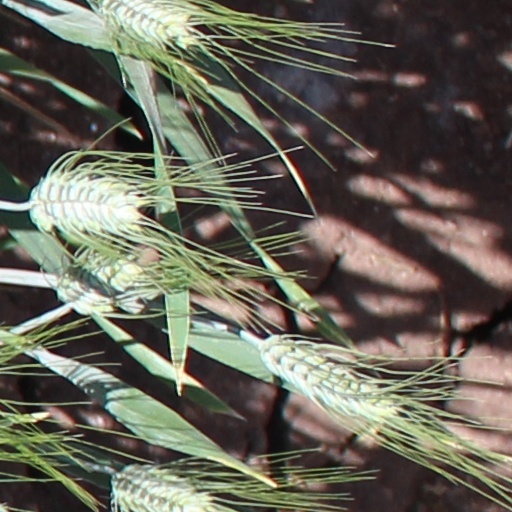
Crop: wheat